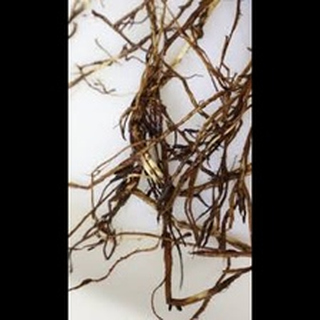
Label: wheat_common_root_rot